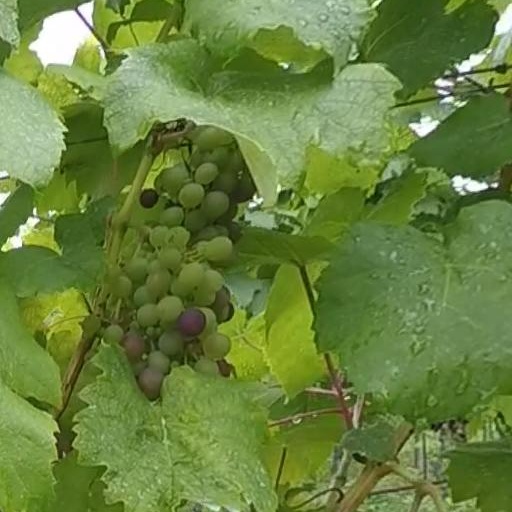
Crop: grape